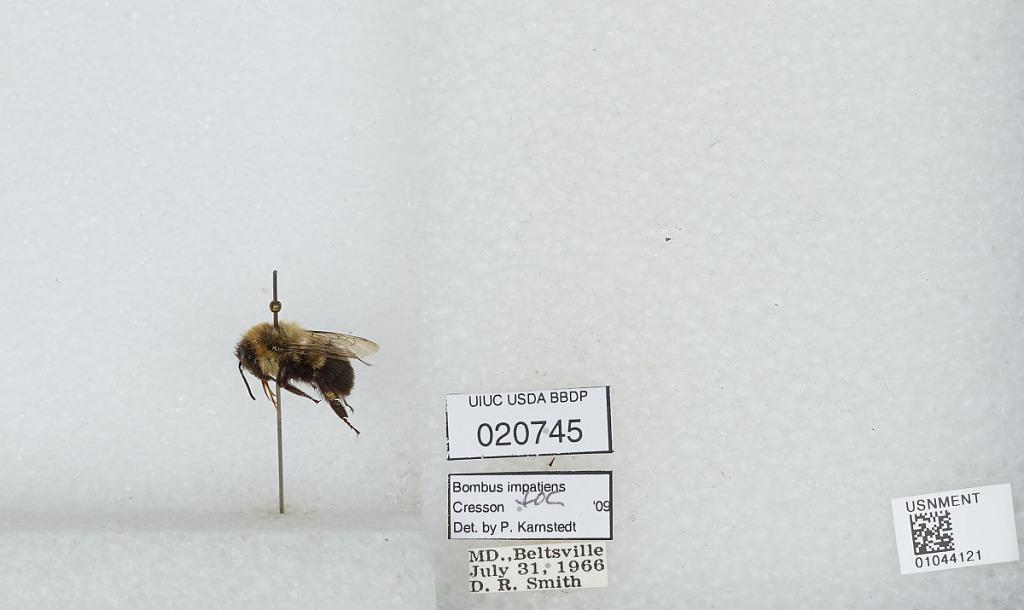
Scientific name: Bombus sp.
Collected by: D. Smith
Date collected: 1966-7-31
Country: United States
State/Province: Maryland
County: Prince George's
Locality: Beltsville
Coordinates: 39.0375, -76.9178
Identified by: Karnstedt, P.